Dara Moskowitz Grumdahl

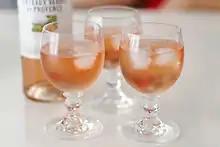
One recommendation that Grumdahl makes in her book "Drink This: Wine Made Simple" is to put ice cubes in wine.

In her first book on wine, Grumdahl draws on her own experience to aid the reader into better understanding their own tastes and preferences as a guide to exploring the world of wine. The book presents nine parties to have at home to discover the reader's own taste when it comes to nine major varieties of wine including Zinfandel, Sauvignon blanc, Riesling, Chardonnay, Cabernet Sauvignon, Syrah, Sangiovese, Tempranillo, and Pinot noir. The book features some wine history and economics of the industry as well as interviews from such critics, winemakers, and chefs as Robert M. Parker, Jr., Paul Draper, and Thomas Keller. "Drink This: Wine Made Simple" was released on November 24, 2009, by Ballantine Books (an imprint of Random House).